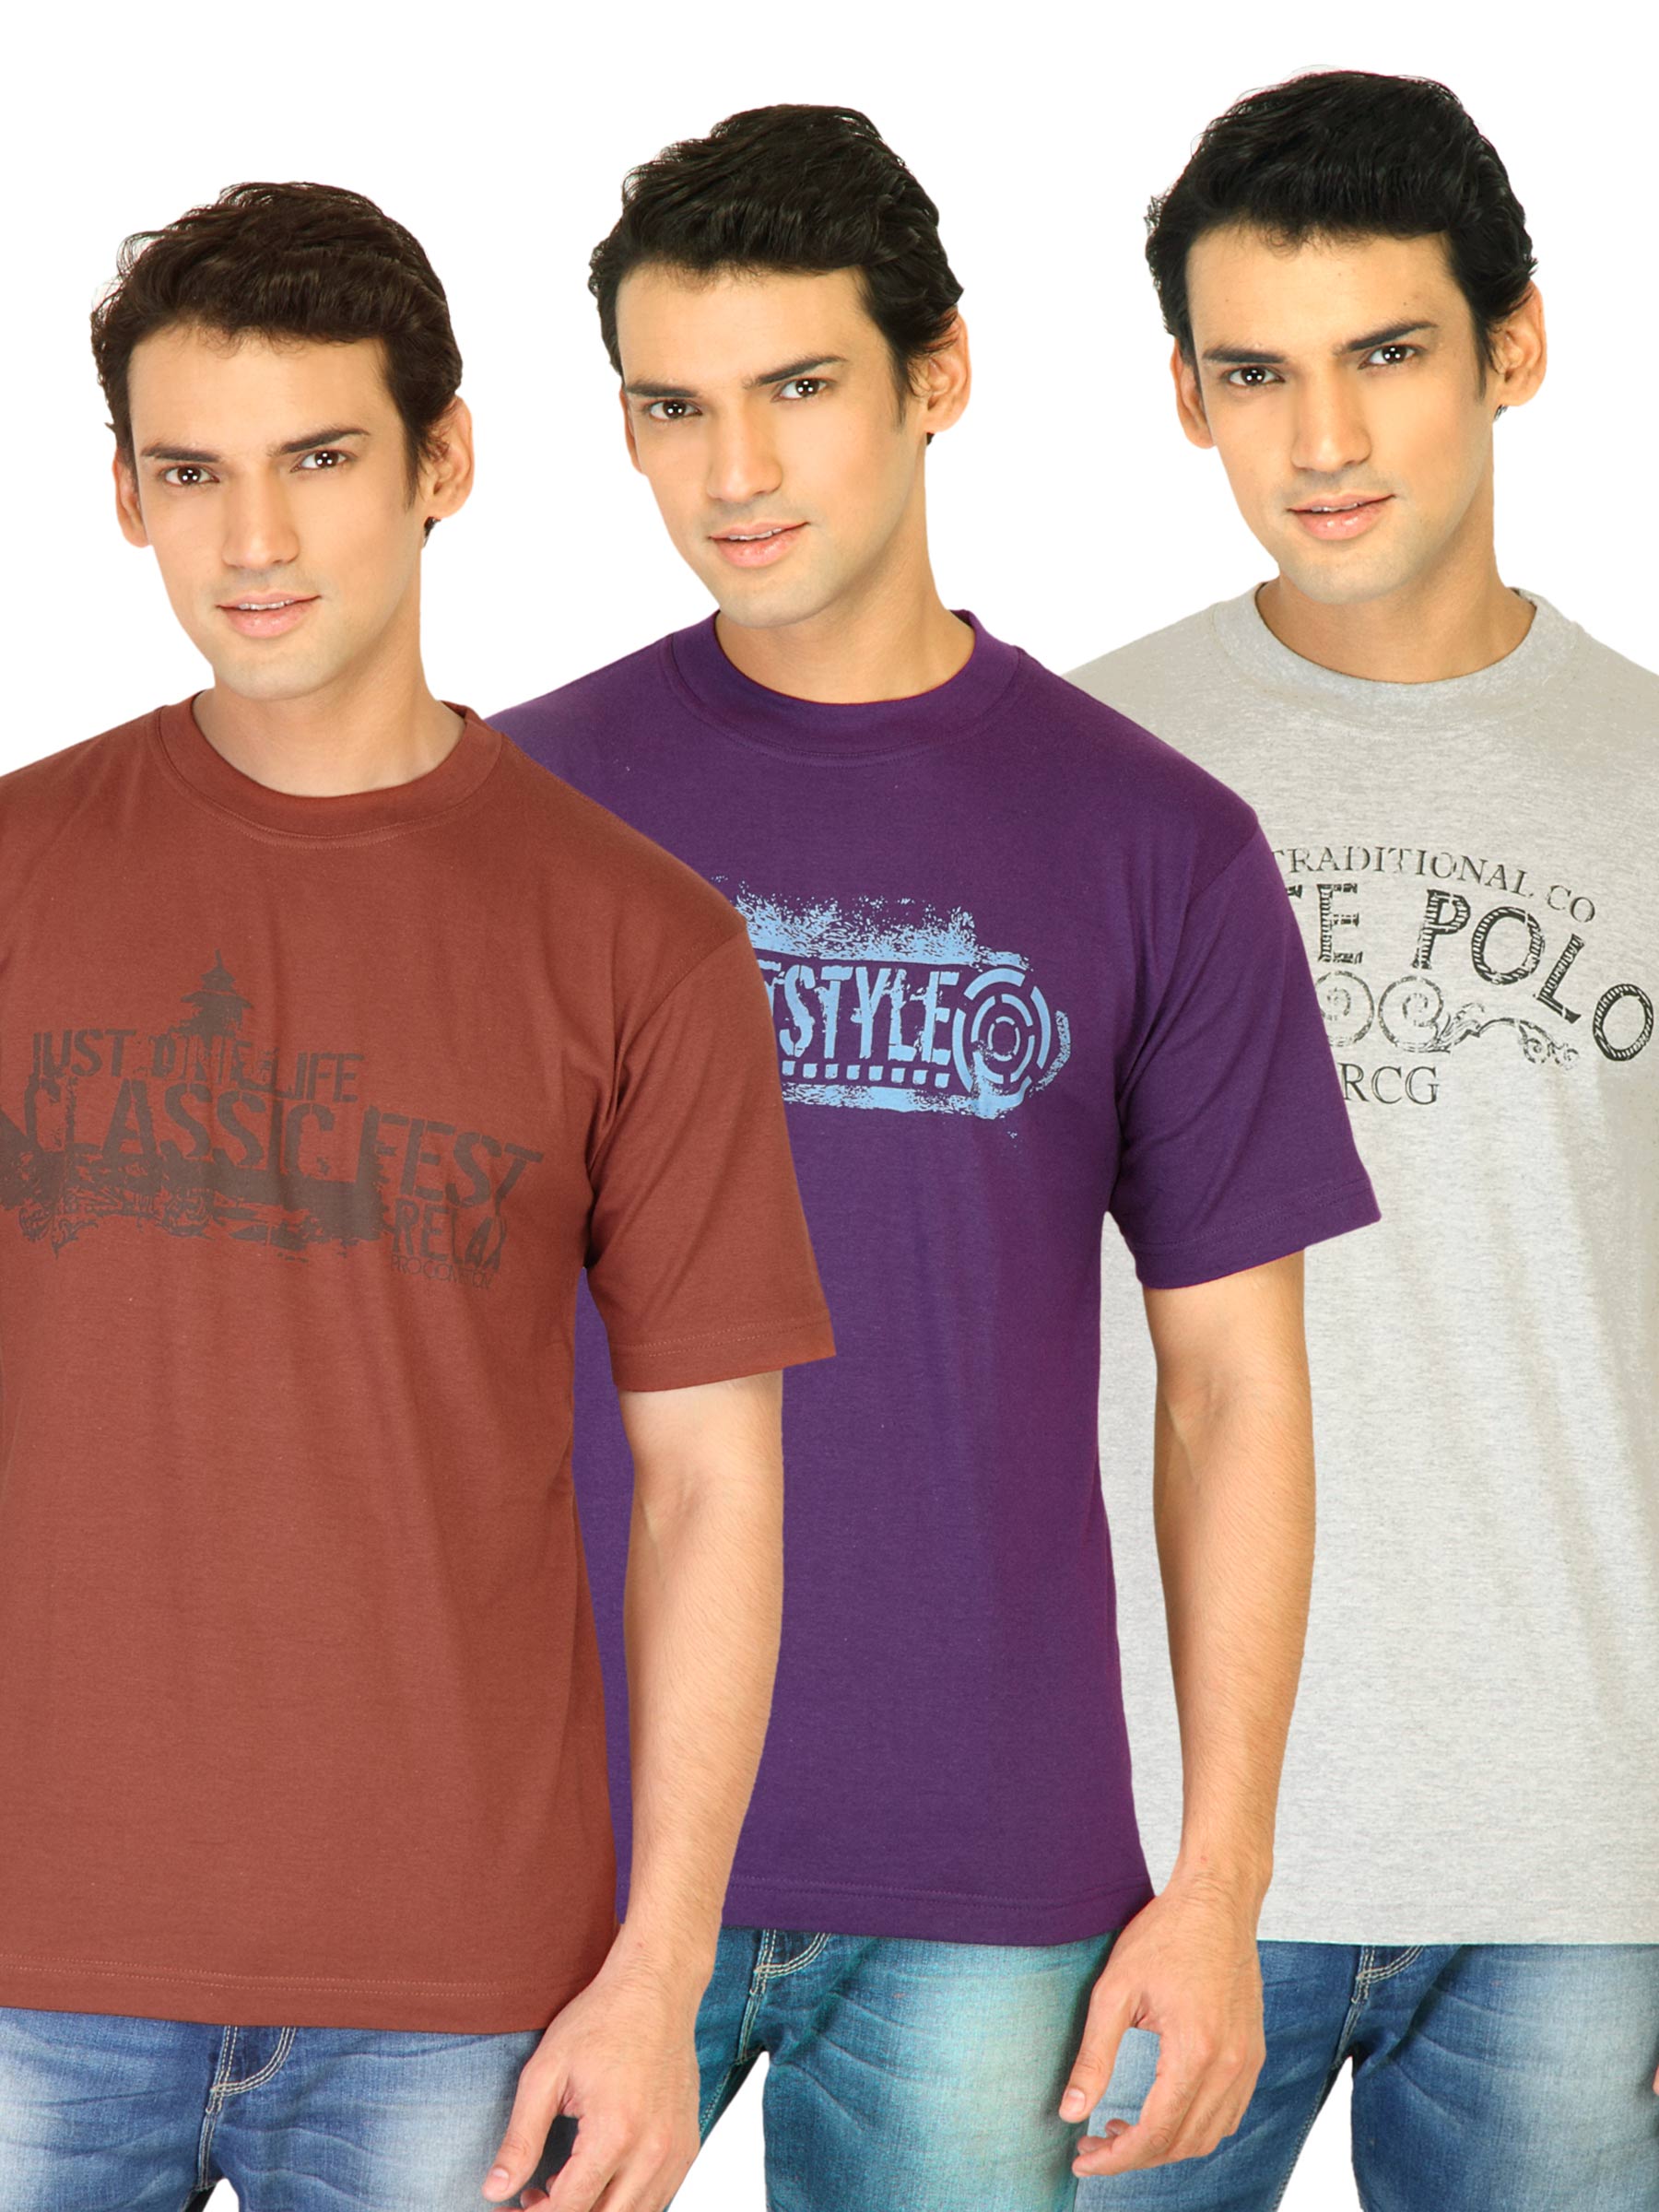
Classic Polo Men Printed pack of 3 Tshirts
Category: Apparel / Topwear / Tshirts
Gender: Men
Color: Grey
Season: Fall 2011
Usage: Casual